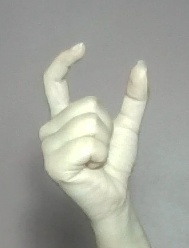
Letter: nun